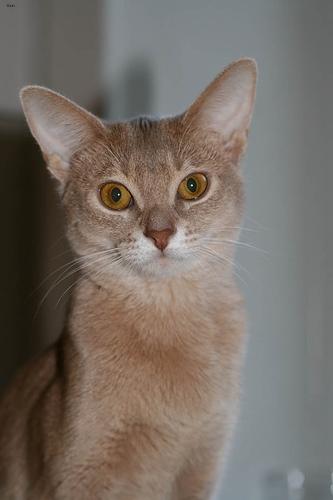
Breed: Abyssinian